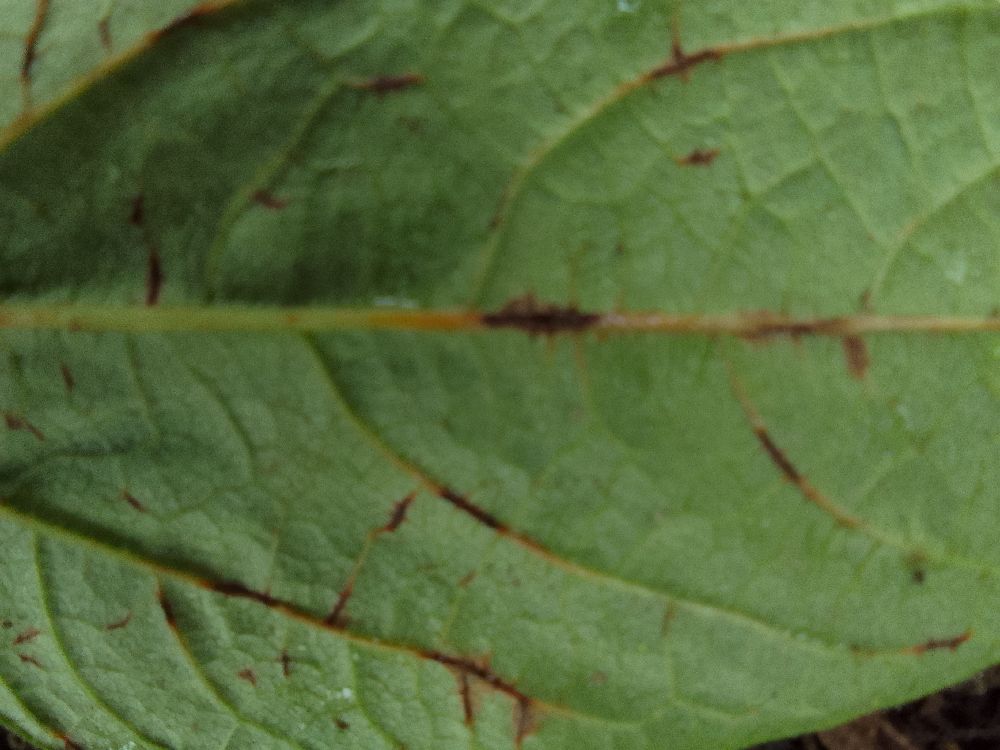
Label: anthracnose